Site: brandenburg
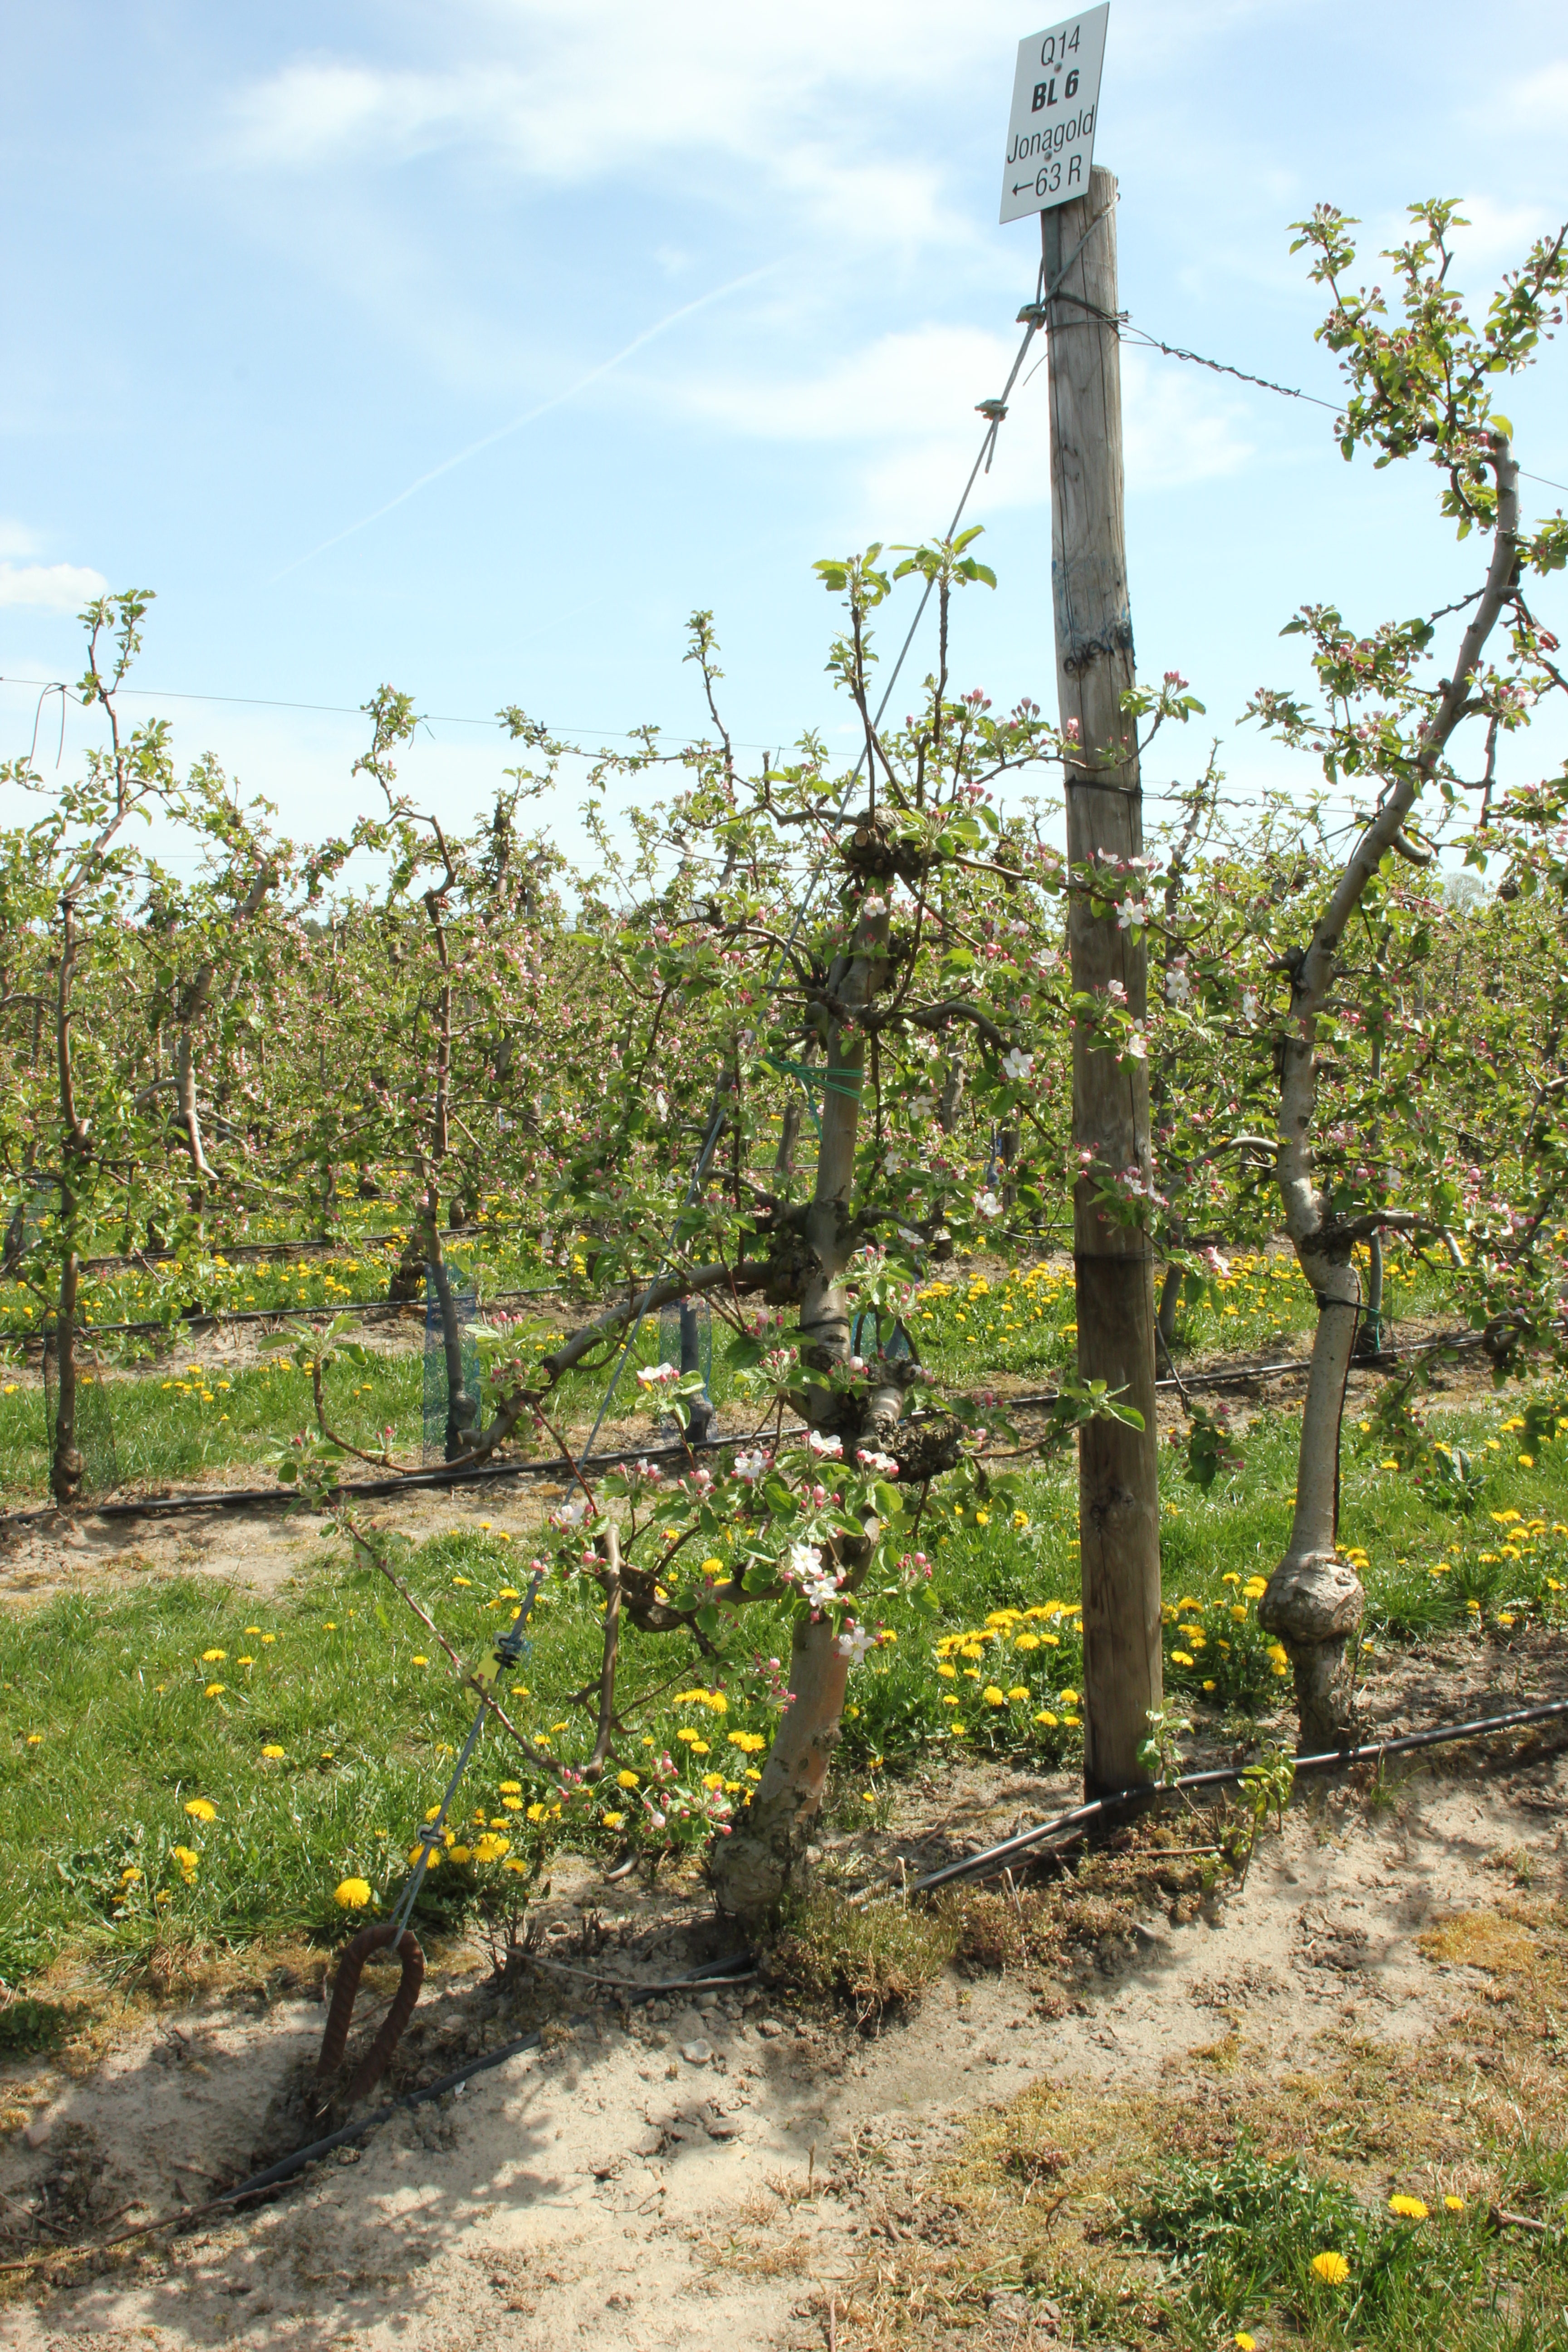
Growth stage (BBCH 57): Inflorescence emergence